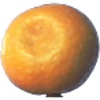
Label: kumquats